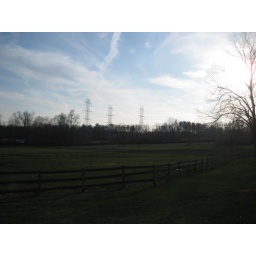
SKY: blue sky over the farm